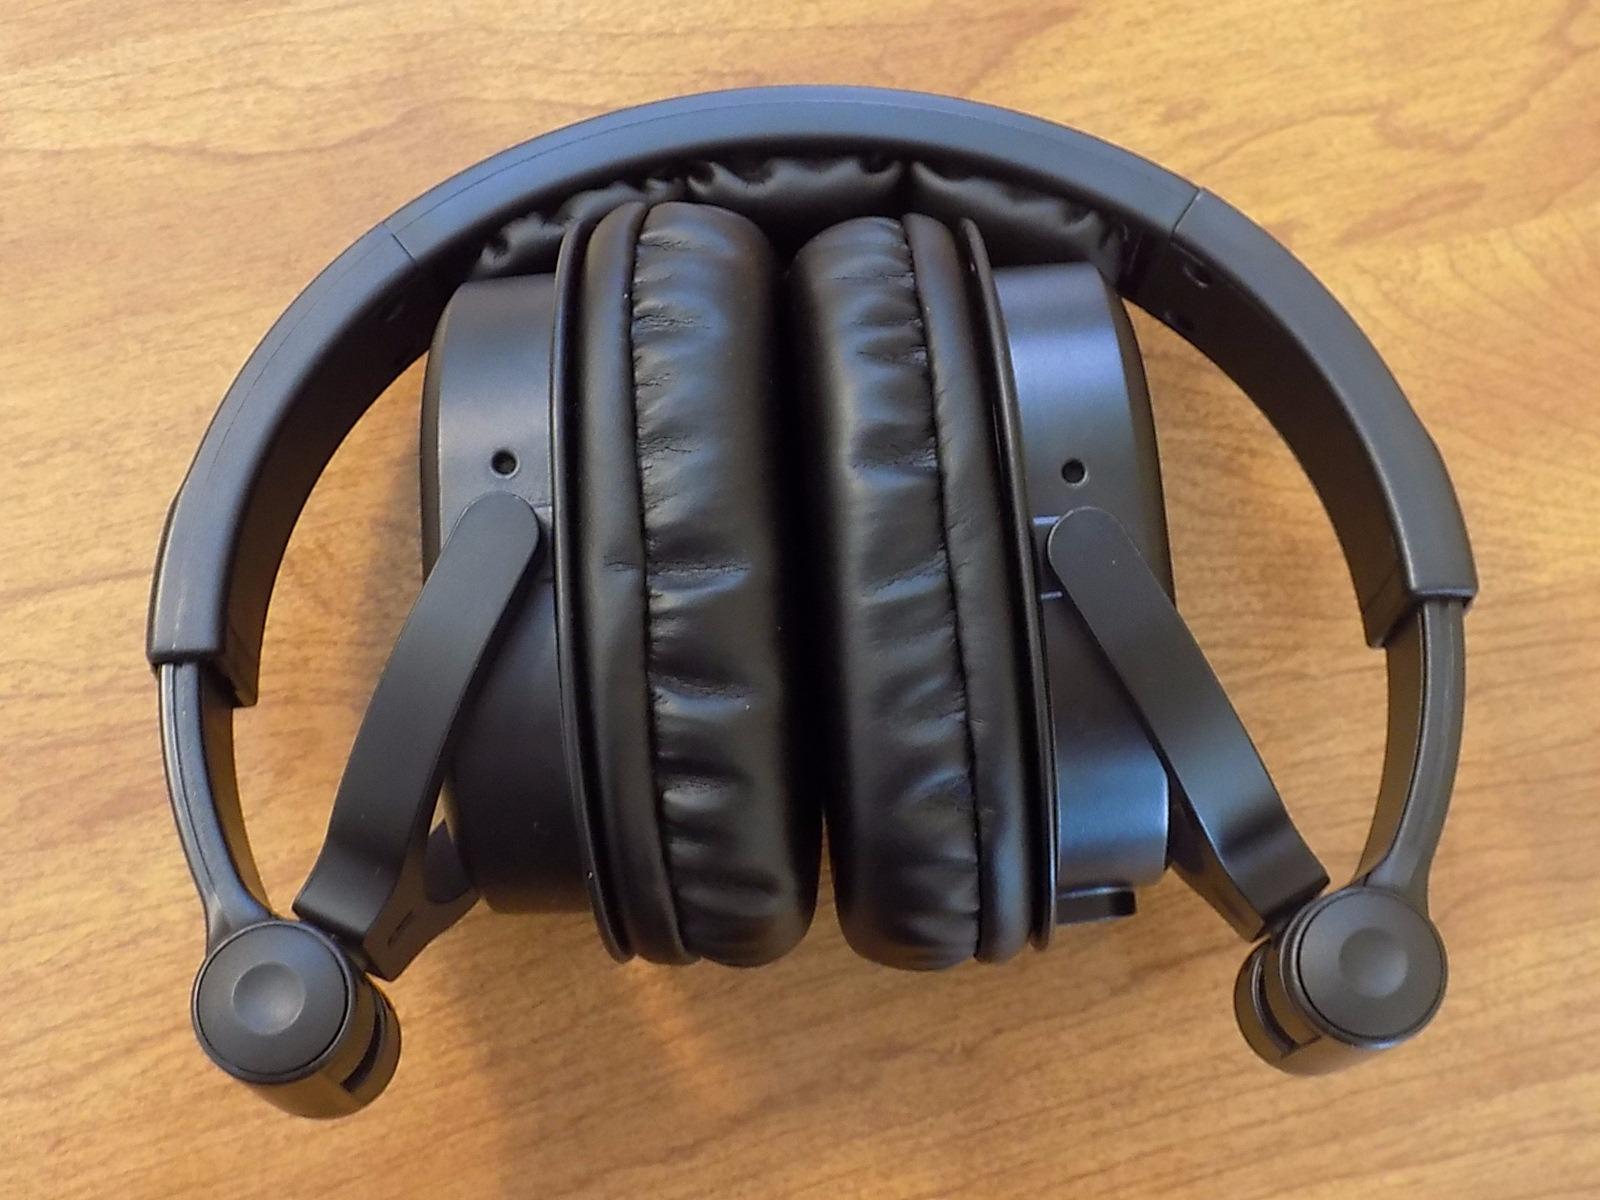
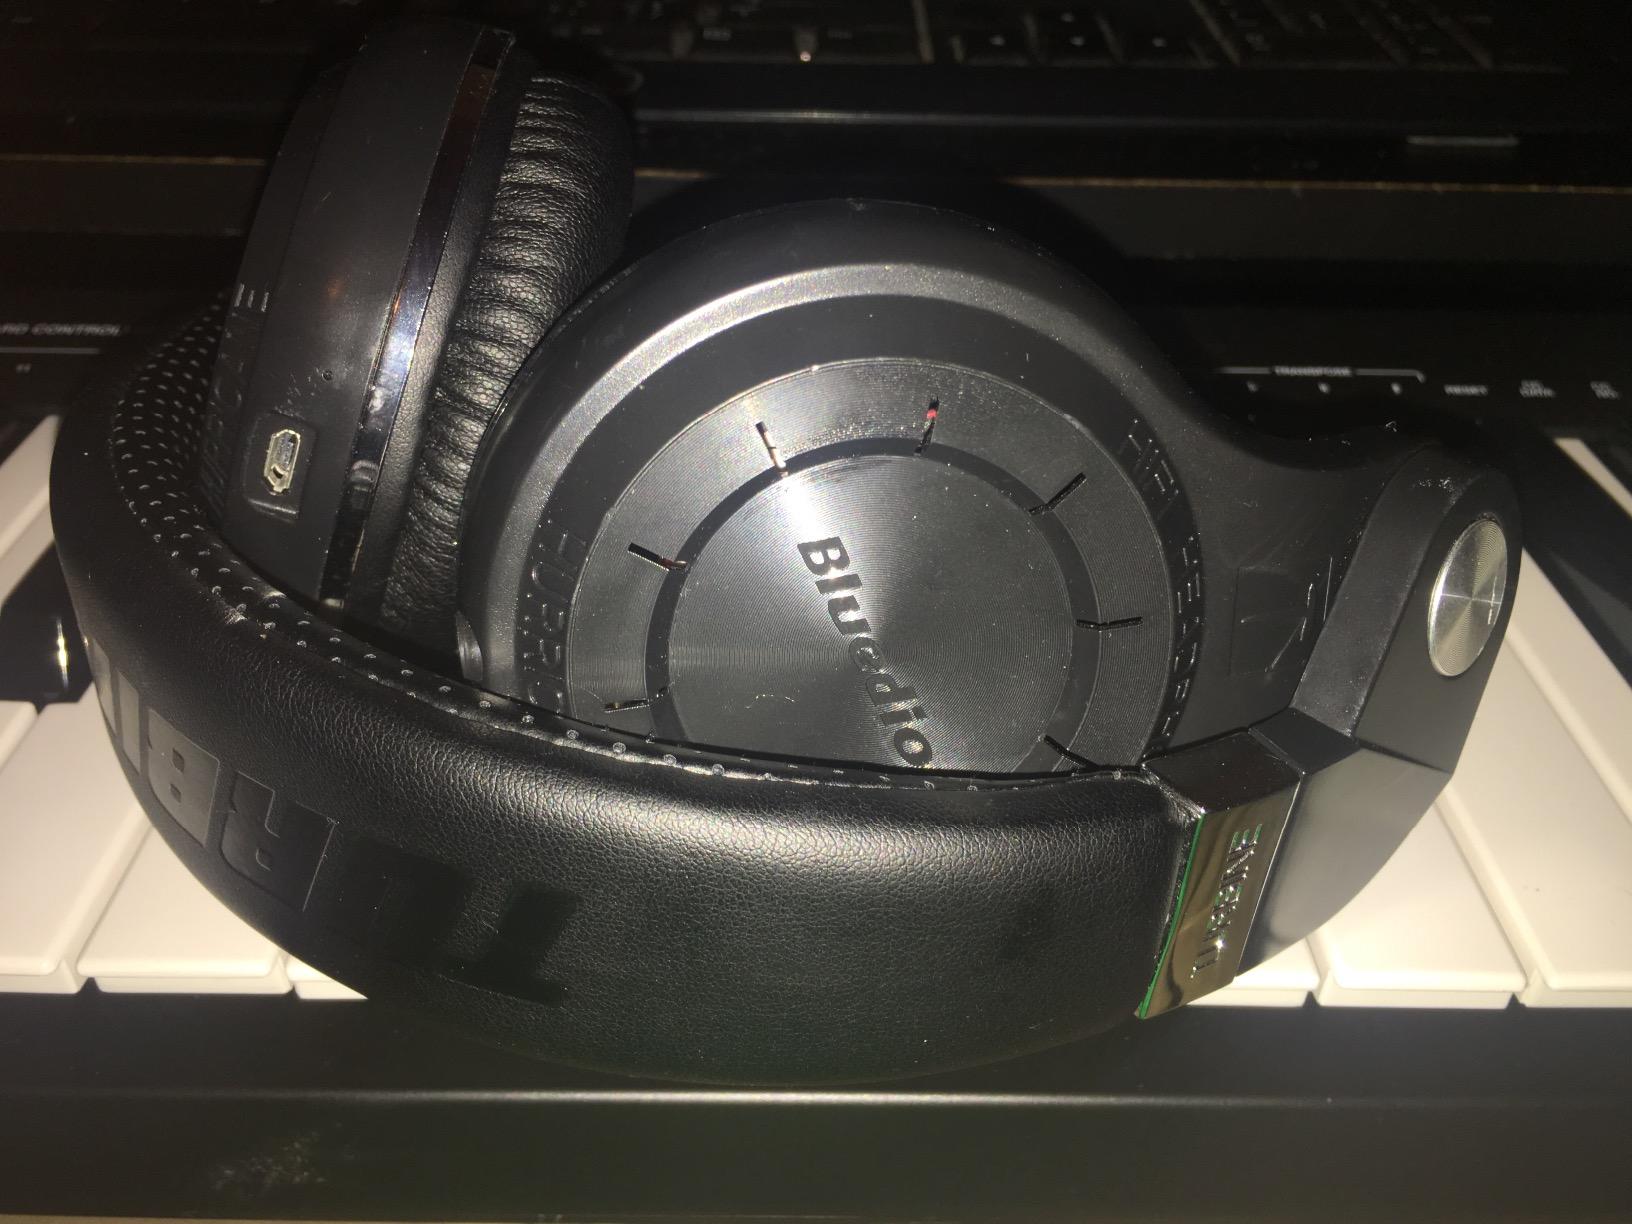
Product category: headphones
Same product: no